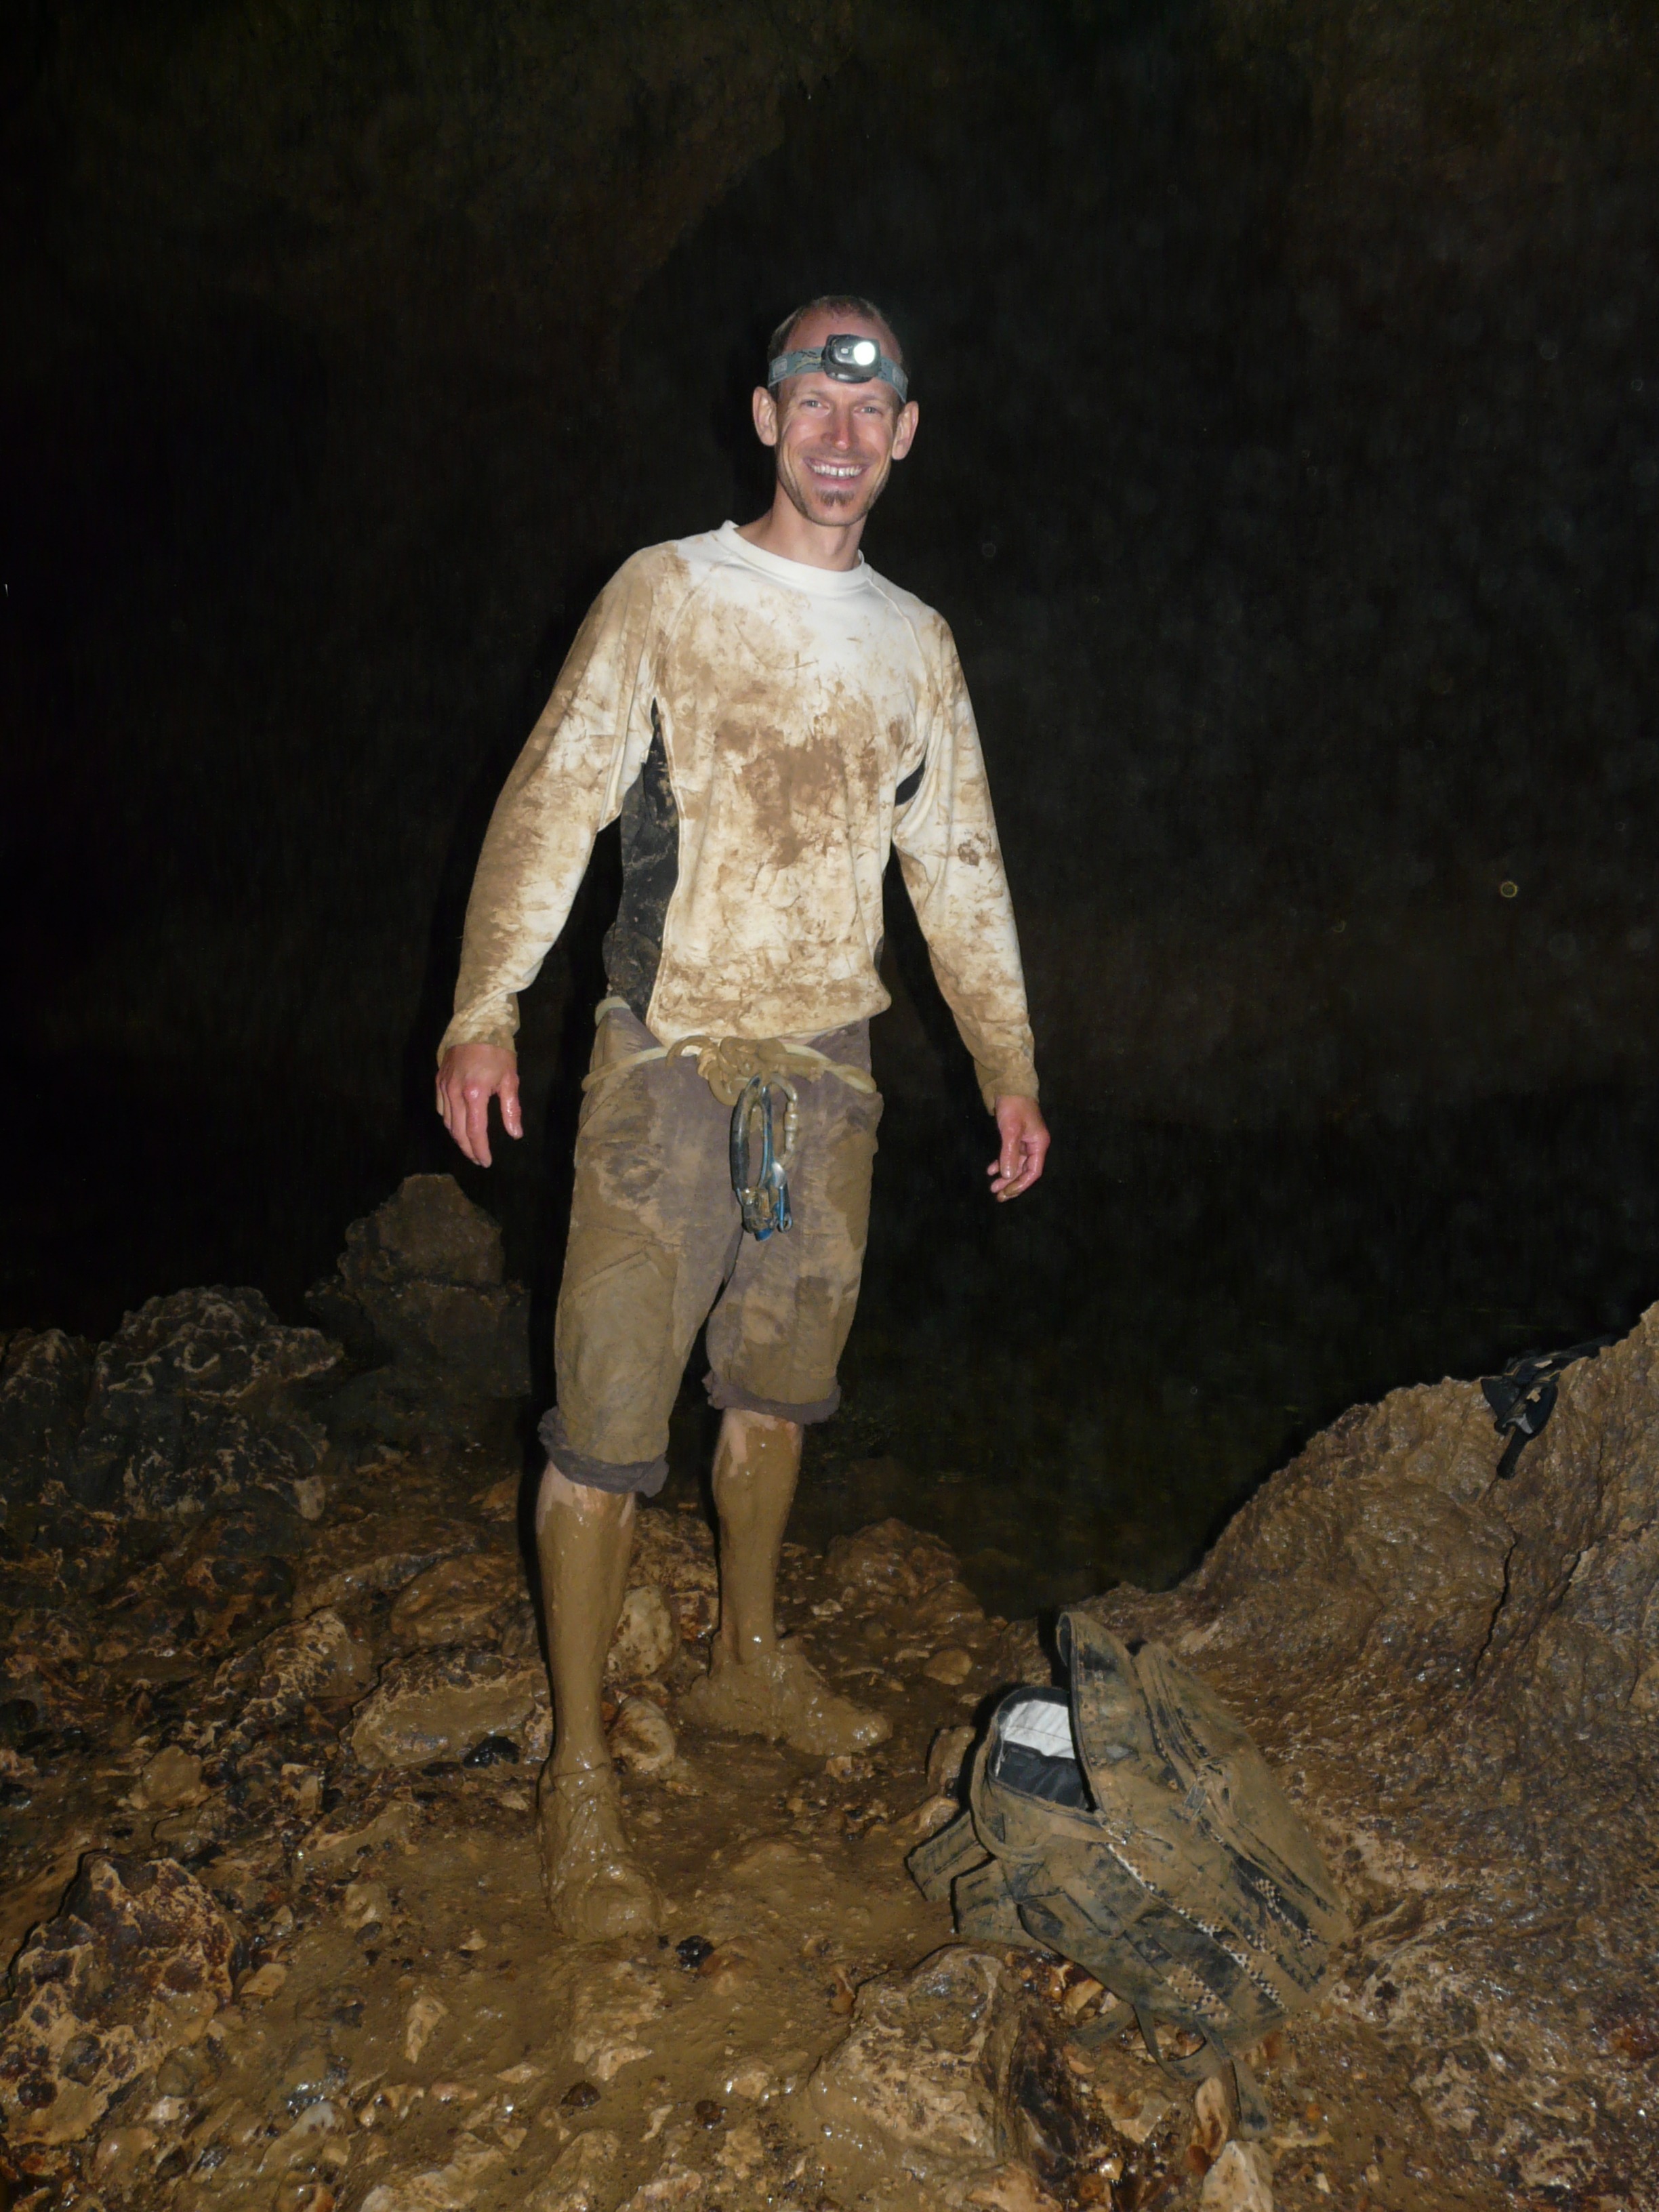
adventure, wet, explore, formation, cave, mud, hall, space, research, fun, geology, joy, experience, large, dangerous, caving, slick, cavity, speleology, cave tour, cavers, loamy